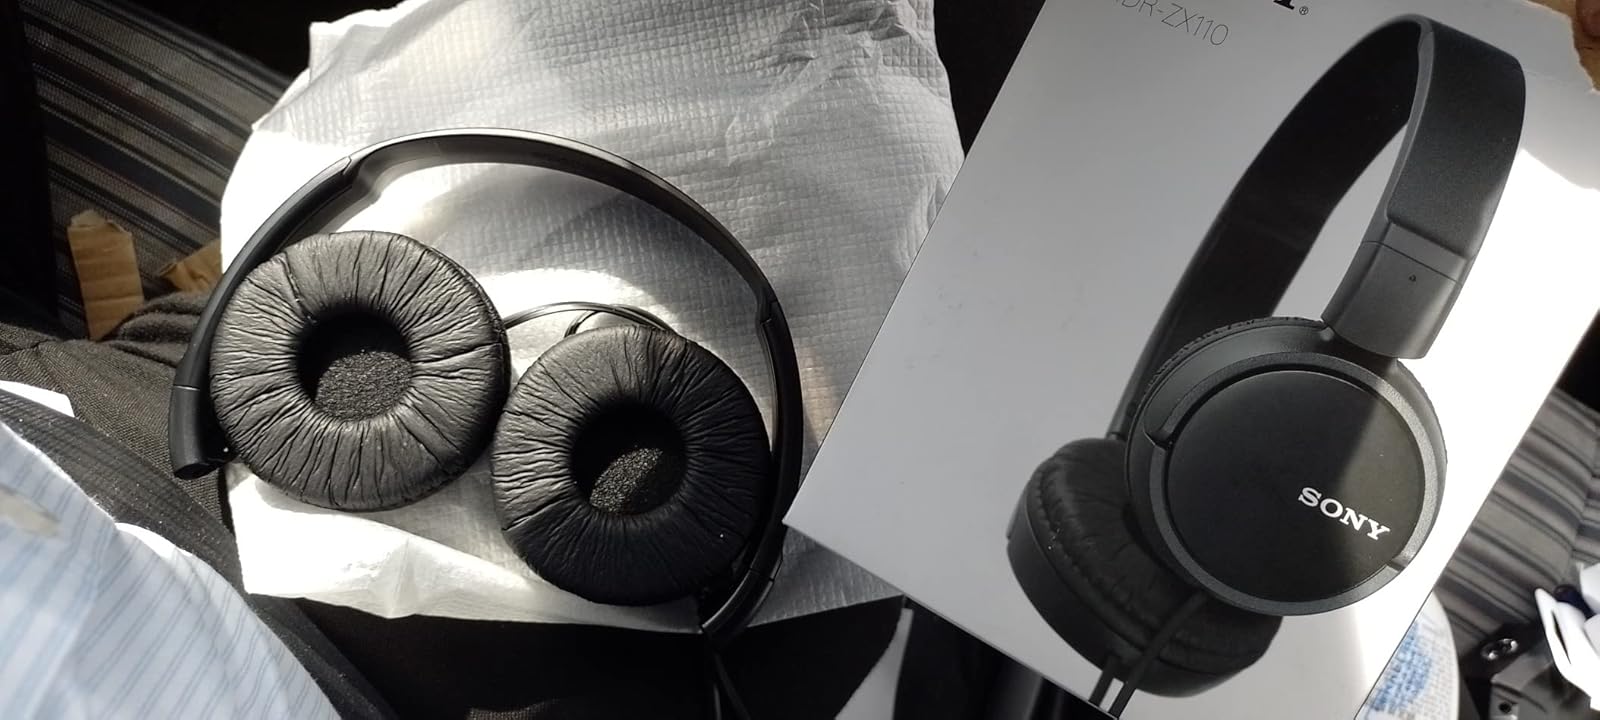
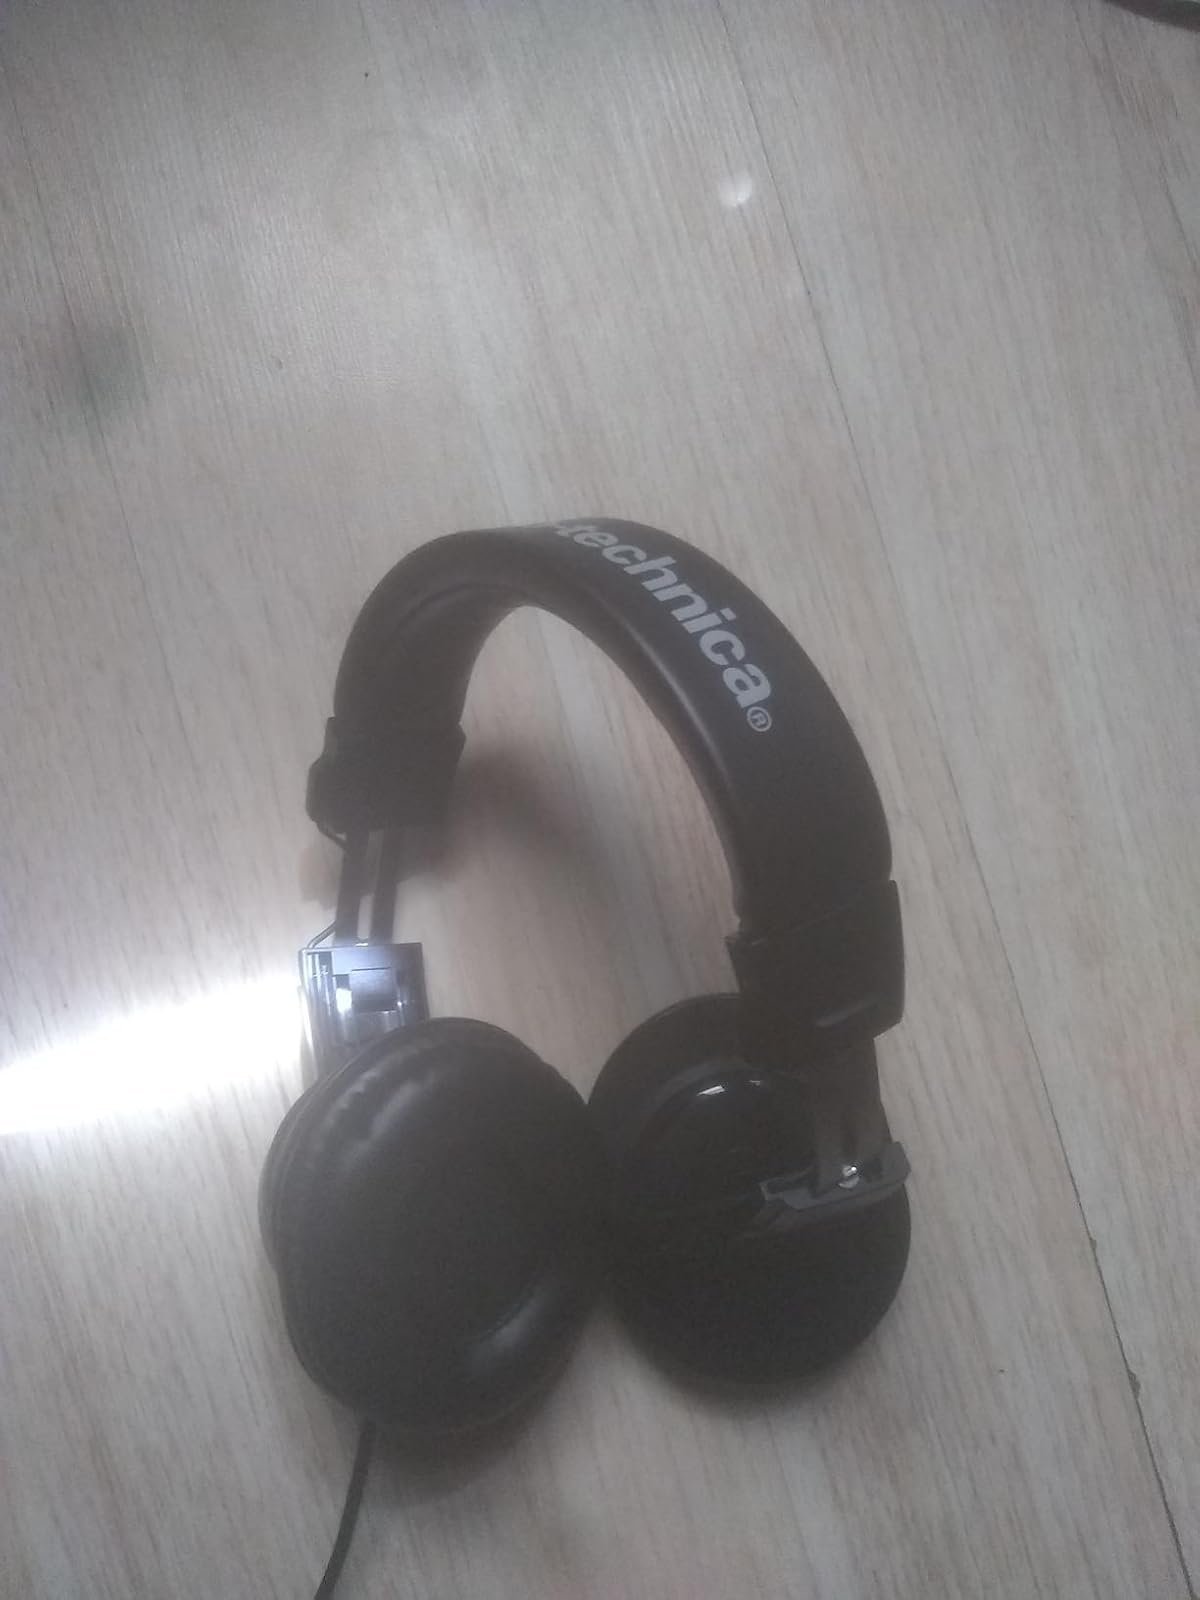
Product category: headphones
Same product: no